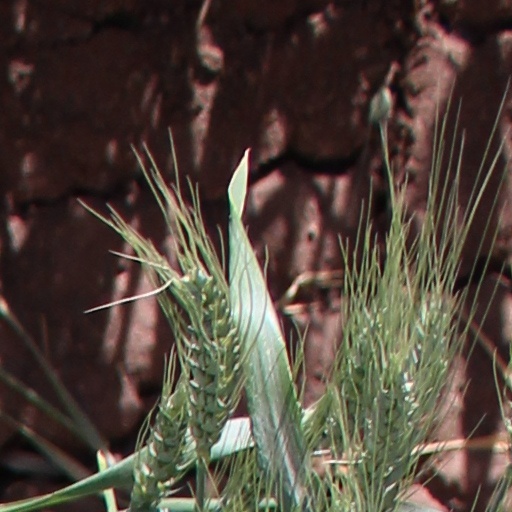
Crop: wheat